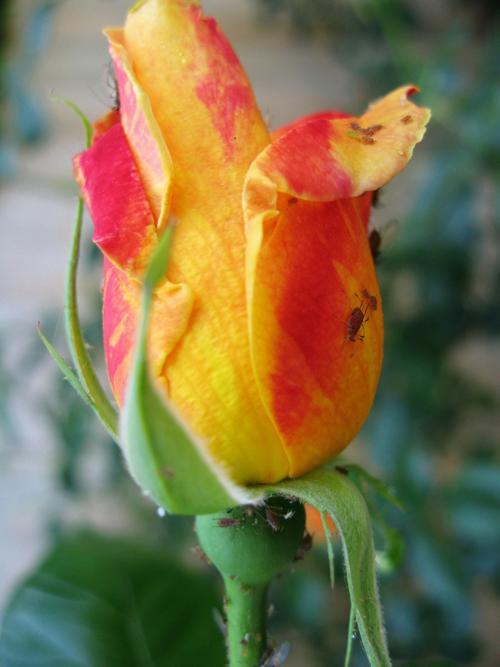
Label: rose